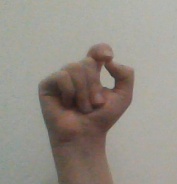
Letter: fa